Juan de Alcega

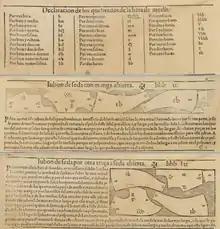
Three pages of "Geometria, Practica y Traça" (1580)

Juan de Alcega was a 16th-century tailor and mathematician from Basque country, Spain.